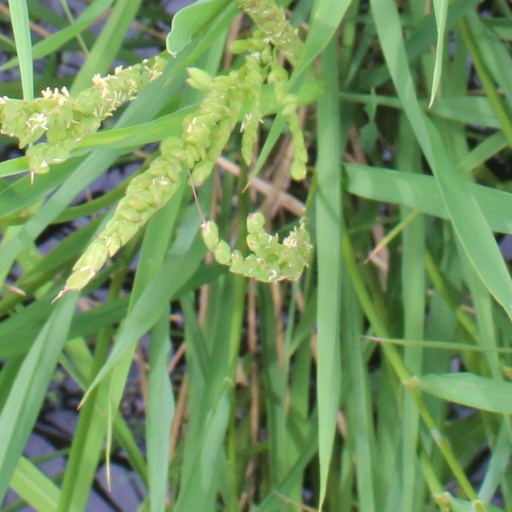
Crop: rice